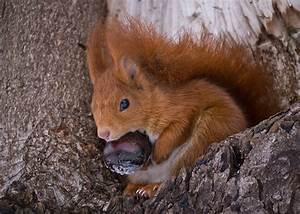
Label: scoiattolo